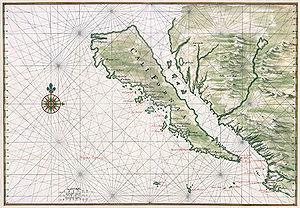
Carte de la Californie en tant qu’île. Encre et aquarelle.
La restauration d'image est une technique d'imagerie numérique qui permet, à l'aide d'un logiciel de retouche d'image, de rendre à une image numérisée l'apparence de son état d'origine.
Le golfe de Californie, aussi connu sous les noms de mer de Cortés et mer Vermeille est une mer de l'océan Pacifique qui sépare la péninsule de Basse-Californie du Mexique continental. À son extrême nord se trouve l'embouchure du fleuve Colorado. Il est entouré par les États mexicains de Basse-Californie, Basse-Californie du Sud, Sonora et Sinaloa.
La Californie est un État des États-Unis qui fait partie de la région de la Sun Belt dans l’Ouest américain. La Californie est l'État le plus peuplé du pays. Il est situé sur la côte ouest et bordé au sud par le désert de Sonora, à l'est par le Grand Bassin des États-Unis et au nord par les monts Klamath. La façade océanique suit entièrement le relief des chaînes côtières du Pacifique au-delà desquelles s'étend la Vallée Centrale sur les contreforts de la Sierra Nevada.